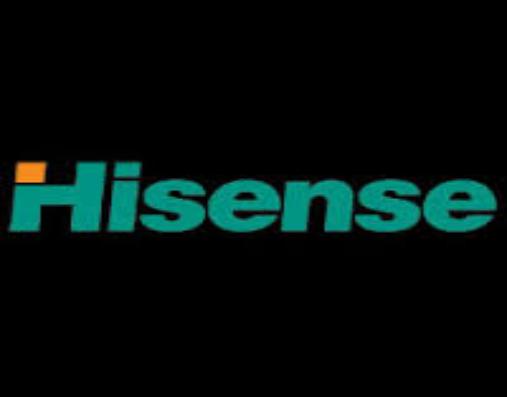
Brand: Hisense
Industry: Electronic